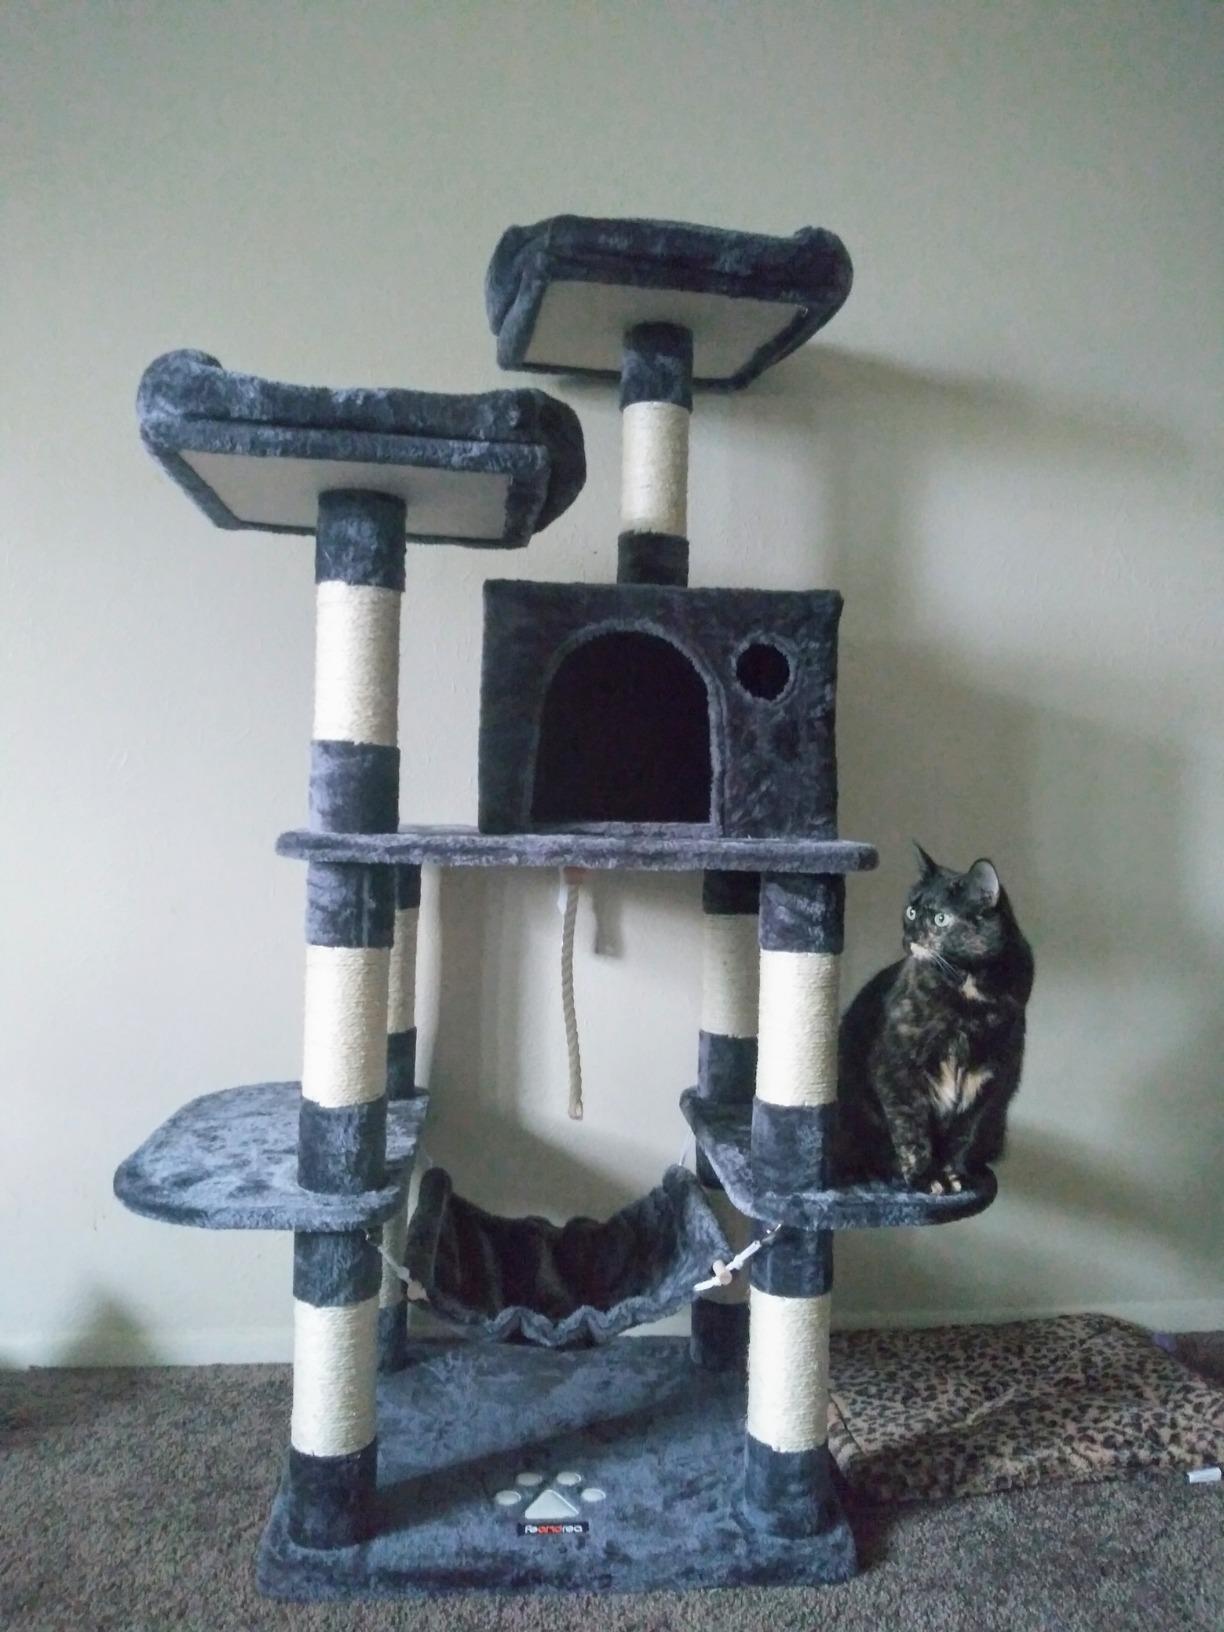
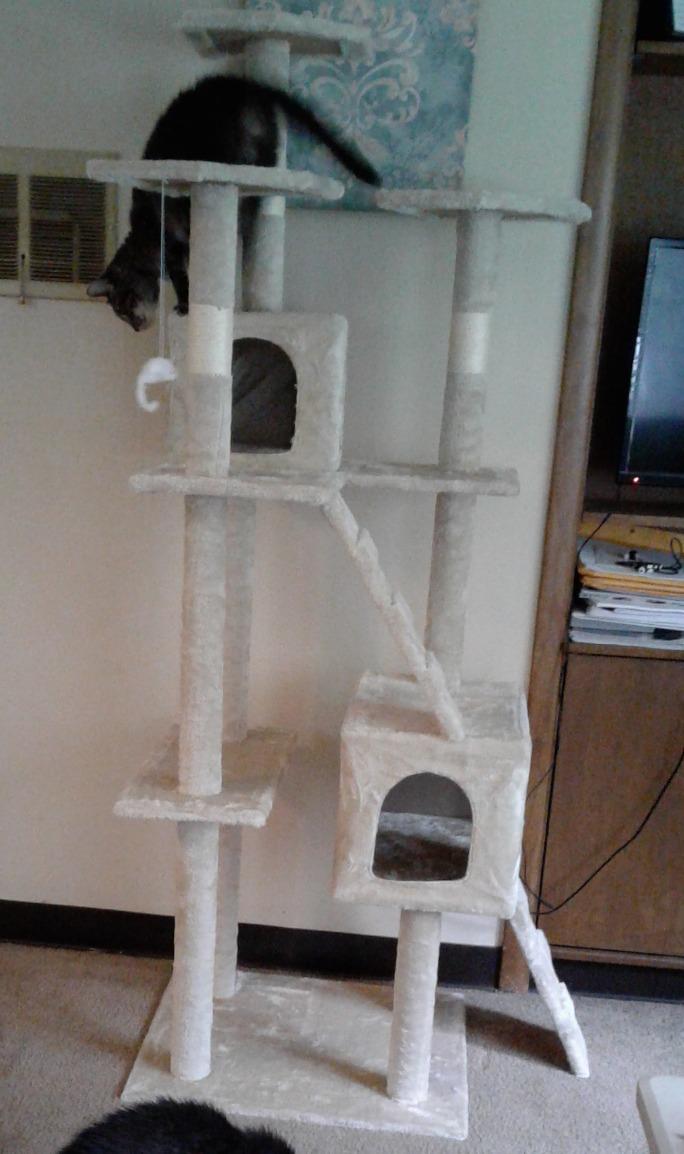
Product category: items_cat tree
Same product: no